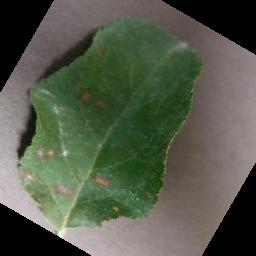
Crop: apple
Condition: cedar_rust